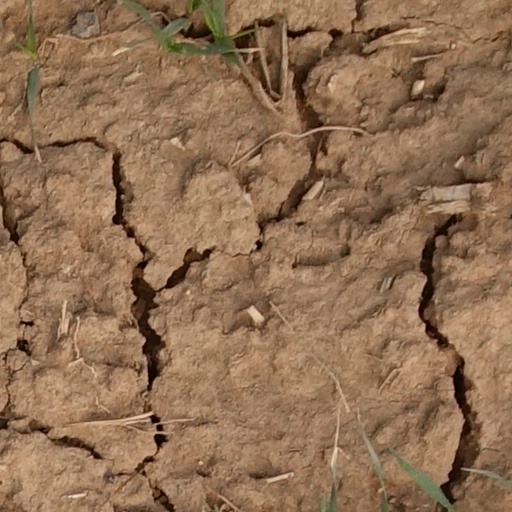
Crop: wheat